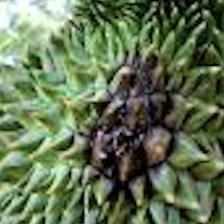
Label: fruit_rot